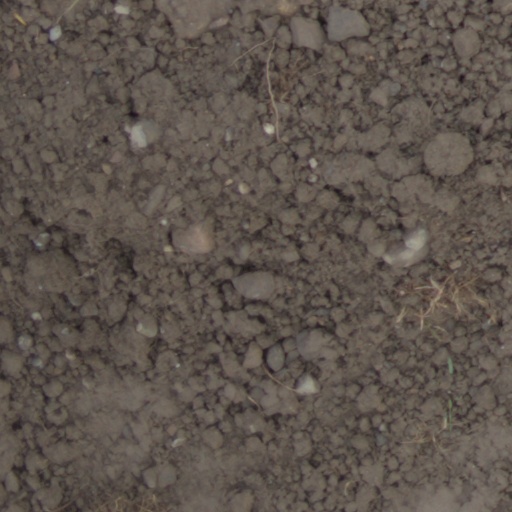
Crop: wheat